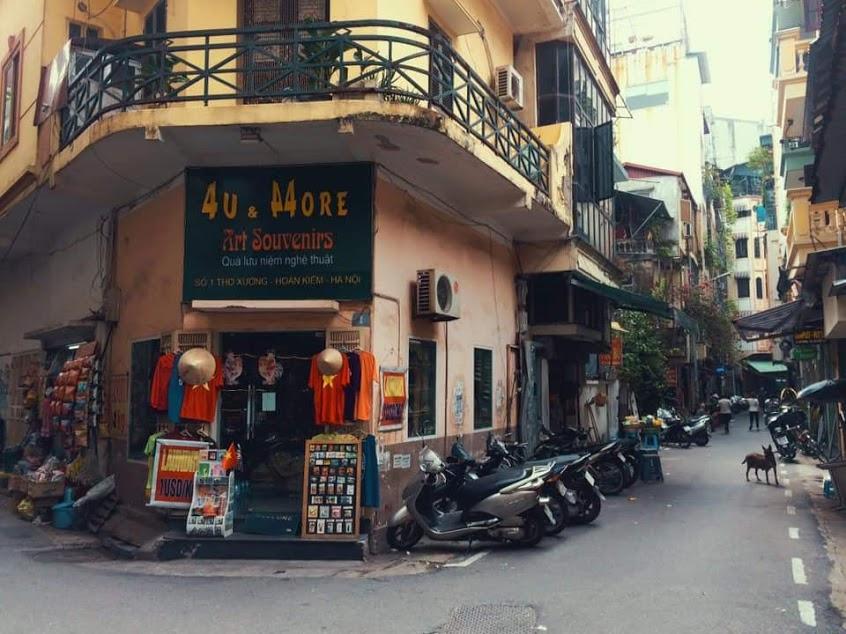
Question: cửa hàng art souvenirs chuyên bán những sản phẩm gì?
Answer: quà lưu niệm nghệ thuật